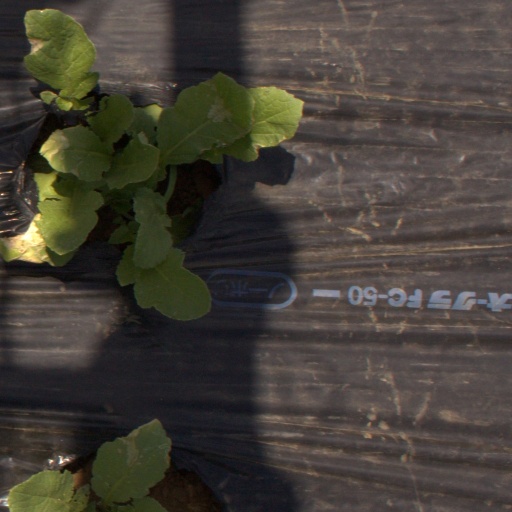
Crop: Jerusalem artichoke